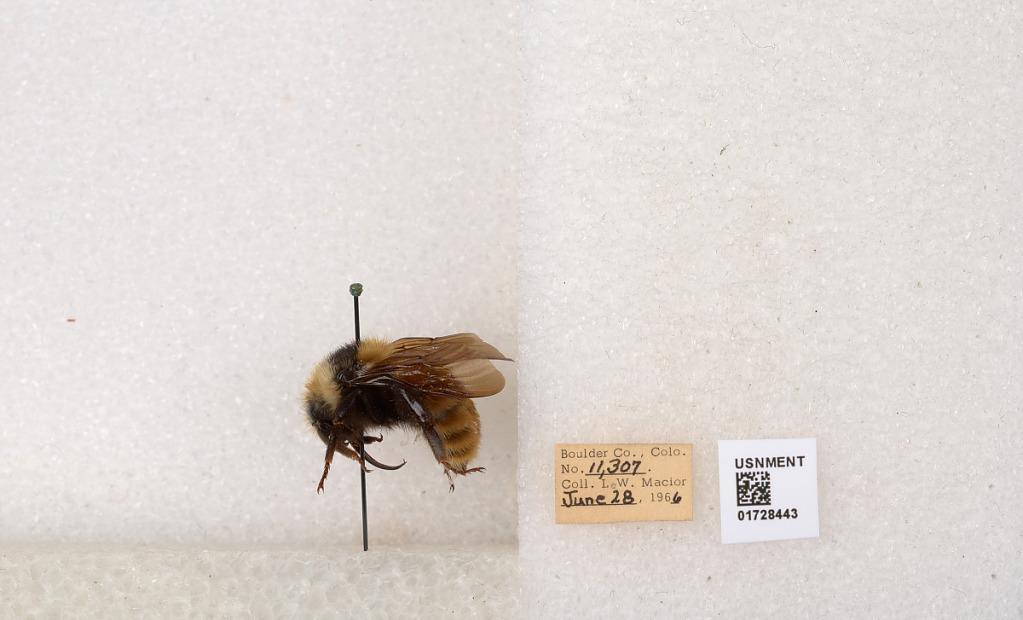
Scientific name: Bombus appositus Cresson
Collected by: L. Macior
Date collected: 1966-6-28
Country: United States
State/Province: Colorado
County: Boulder
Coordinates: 40.0925, -105.358